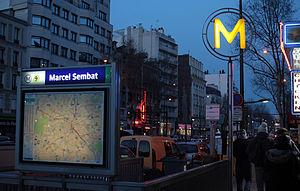
Marcel Sembat est une station de la ligne 9 du métro de Paris, située sur la commune de Boulogne-Billancourt.